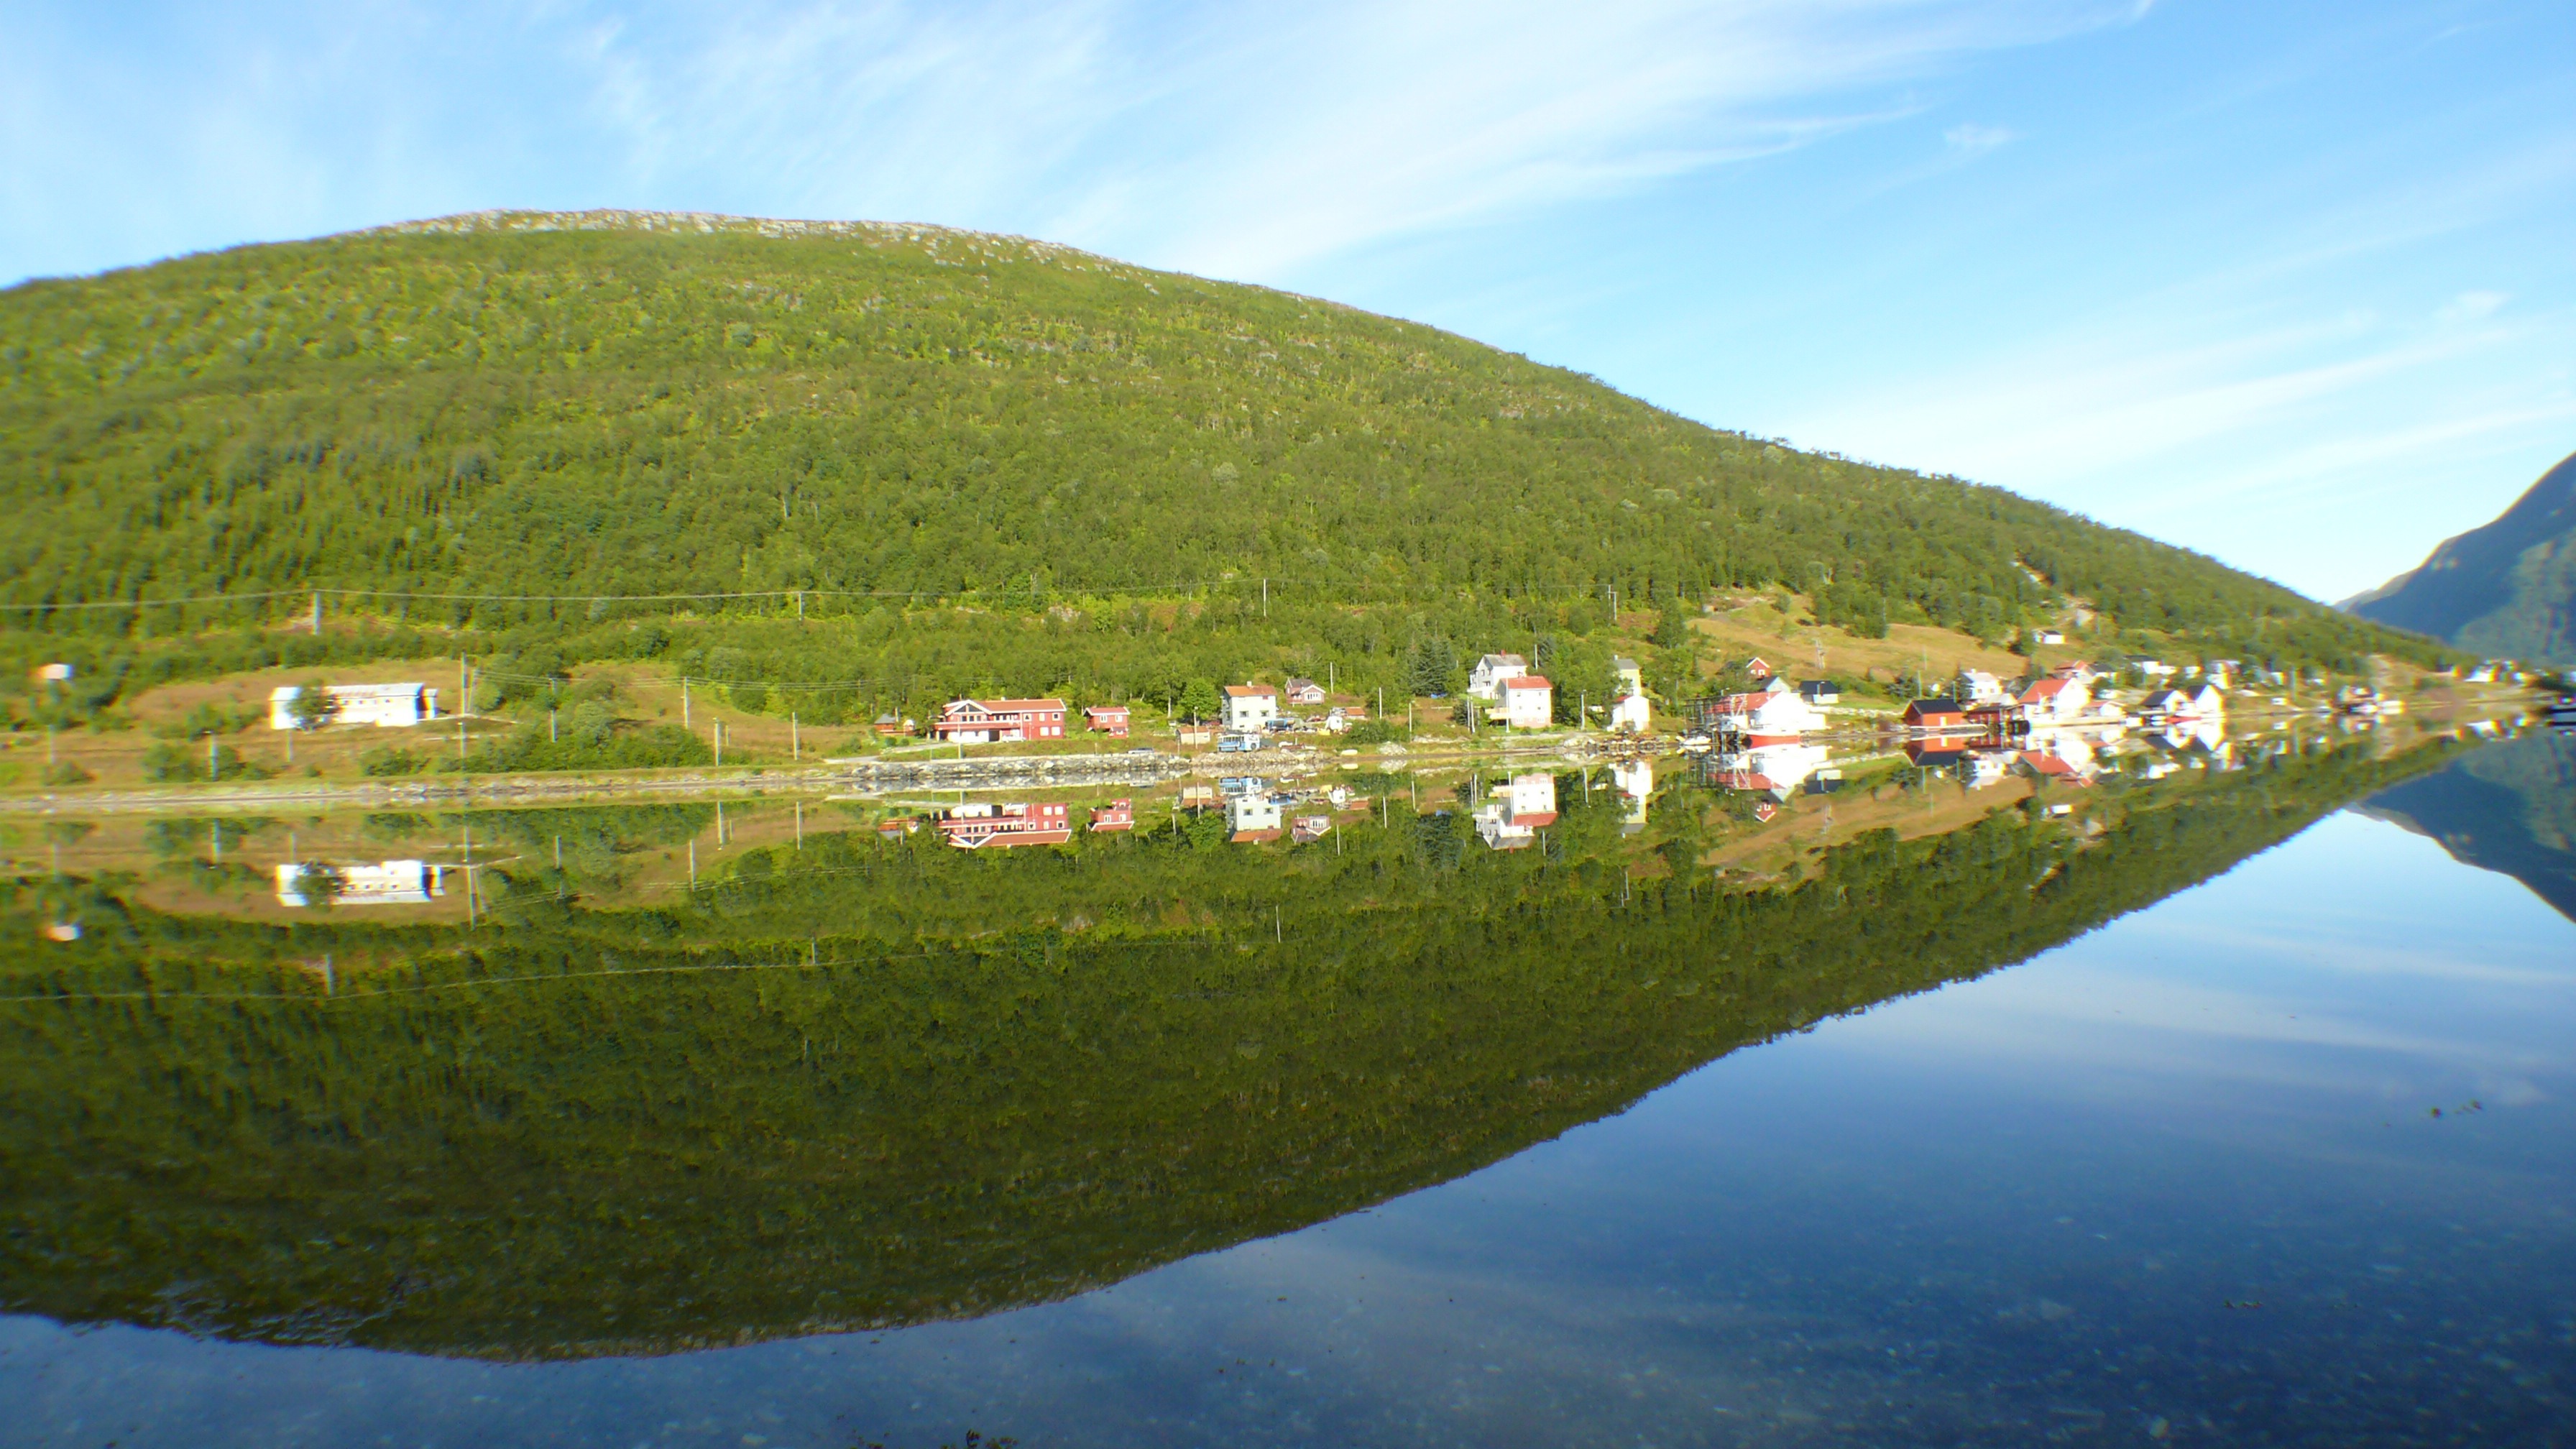
landscape, sea, water, mountain, hill, lake, river, mountain range, reflection, fjord, reservoir, waterway, loch, norway, water reflection, aerial photography, mountainous landforms